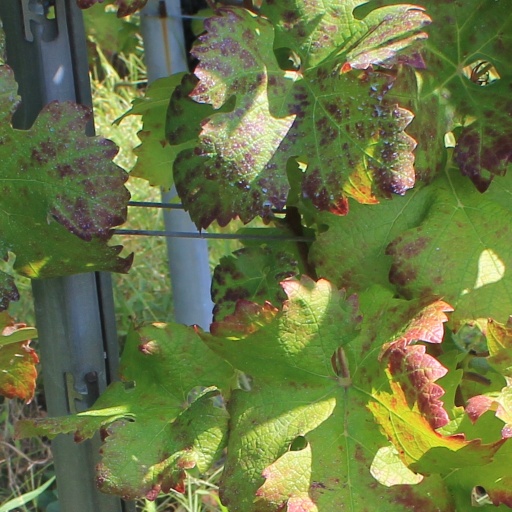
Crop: grape